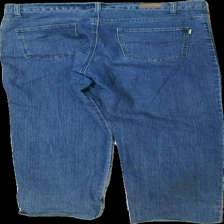
View: back
Type: Jeans
Category: Ladies
Brand: Not in the list
Brand text on label: Foxy Lady
Colors: Blue
Material: 82% cotton, 18% polyester
Cut: Regular
Size: 44
Season: All
Trend: Denim
Stains: Major
Damage: stained
Damage location: middle center
Damage 2: stained
Damage 2 location: middle left
Damage 3: stained
Damage 3 location: middle right
Price range: <50
Recommended usage: Export